History of the Tohoku Rakuten Golden Eagles

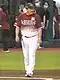
Kazuhisa Ishii as manager in 2023

Rakuten hired American and the former Hiroshima Toyo Carp manager Marty Brown to succeed Nomura. Even though Brown was signed to a two-year contract, he was let go a year later after the Eagles finished the 2010 season in last place. The club looked to Senichi Hoshino next to turn the team around. Before the season started, however, the team allowed Iwakuma to pursue a career in Major League Baseball (MLB) via the posting system. The Oakland Athletics's were awarded exclusive negotiating rights after agreeing to pay a $19.1 million transfer fee to Rakuten, but contract negotiations between the A's and Iwakuma ended without an agreement and he returned to the Eagles. Kazuo Matsui and Akinori Iwamura, both returning from playing stints in MLB, were also added to the roster. Teppei Tsuchiya was also named as the team's first ever captain.